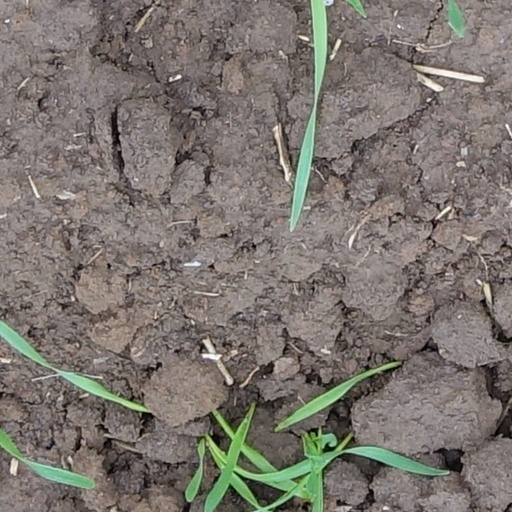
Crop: wheat